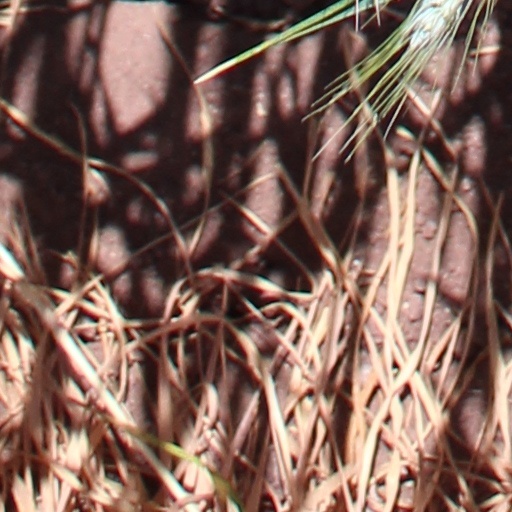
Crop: wheat